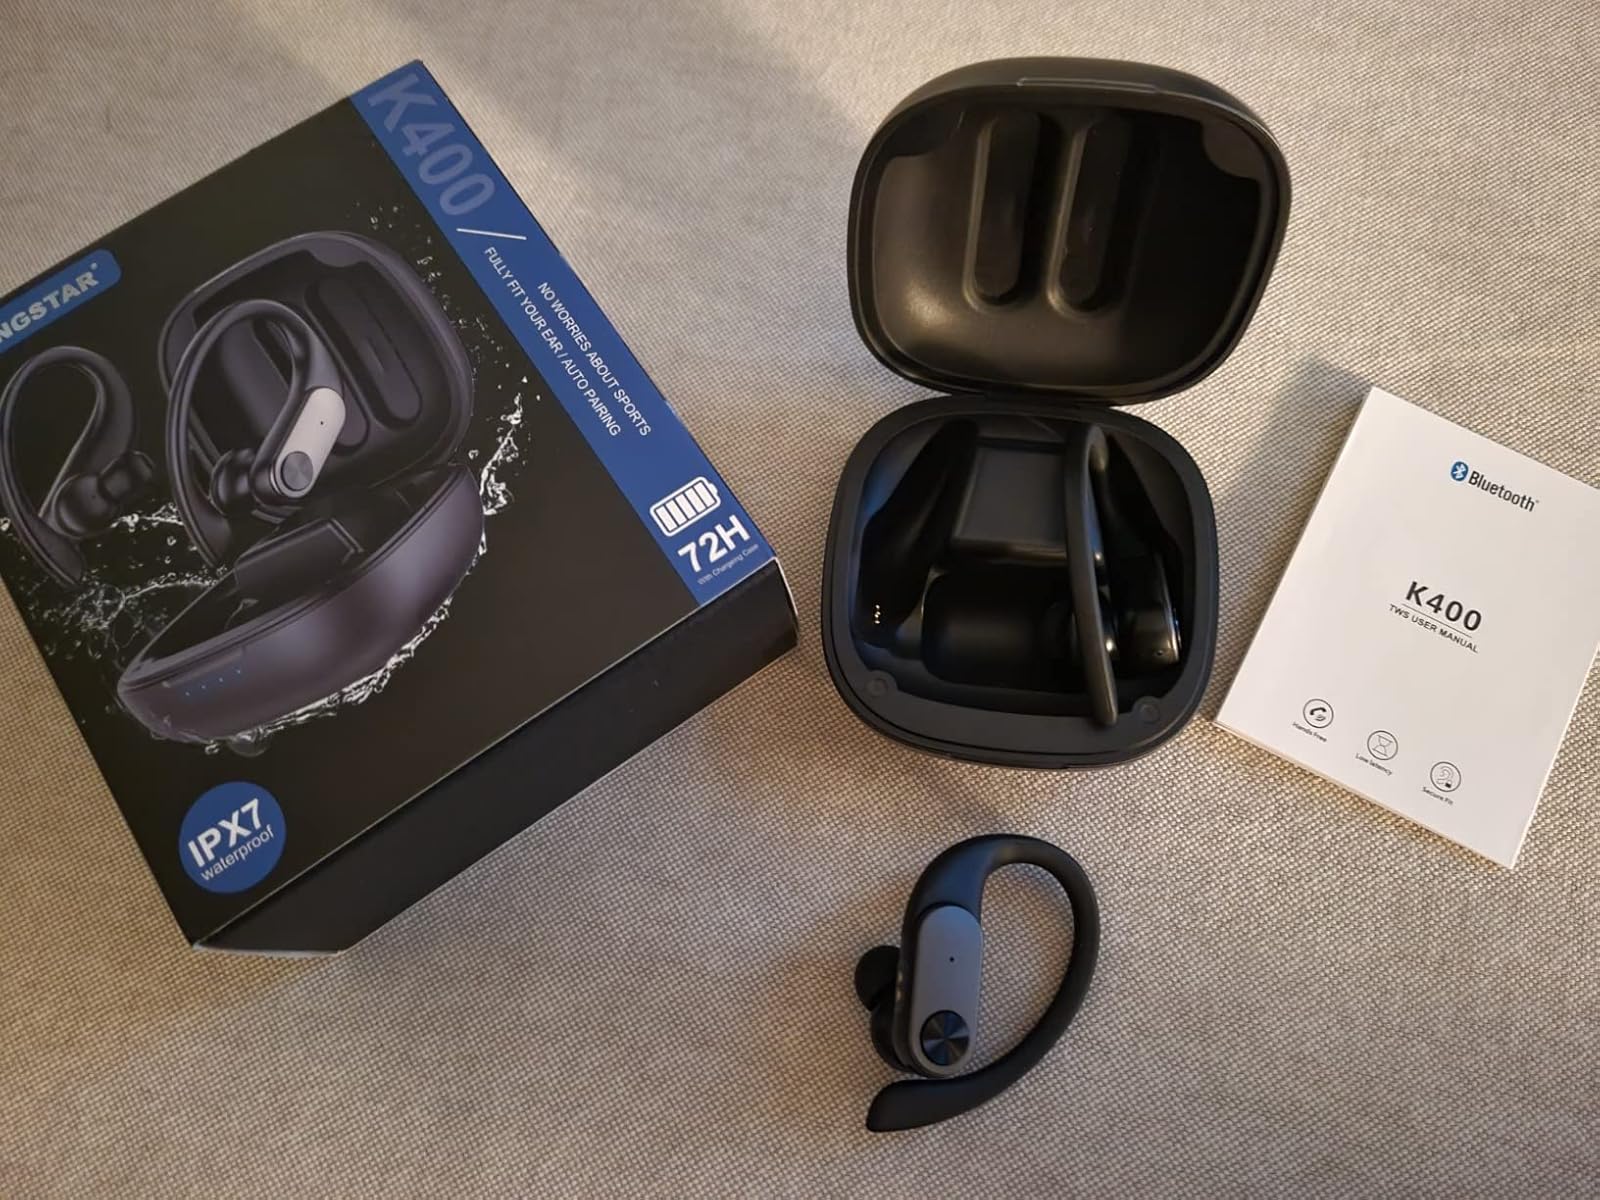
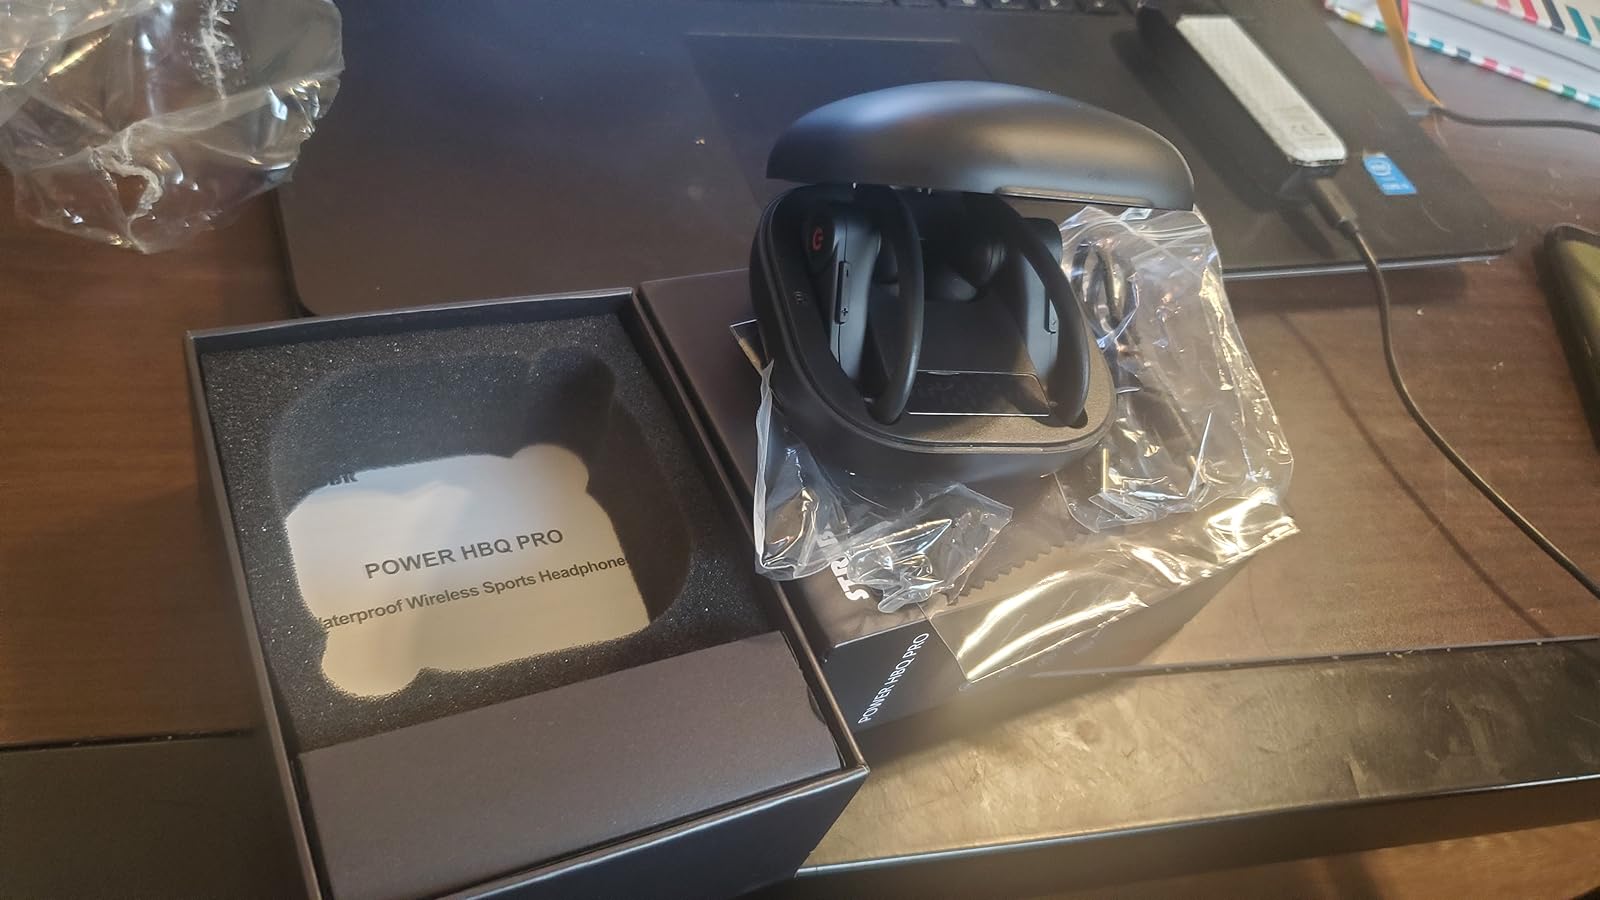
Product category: earbuds
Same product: no